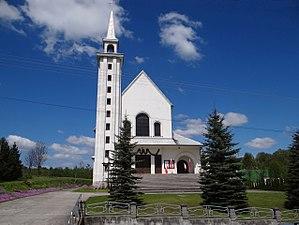
Buchcice est une localité polonaise de la gmina de Tuchów, située dans le powiat de Tarnów en voïvodie de Petite-Pologne.